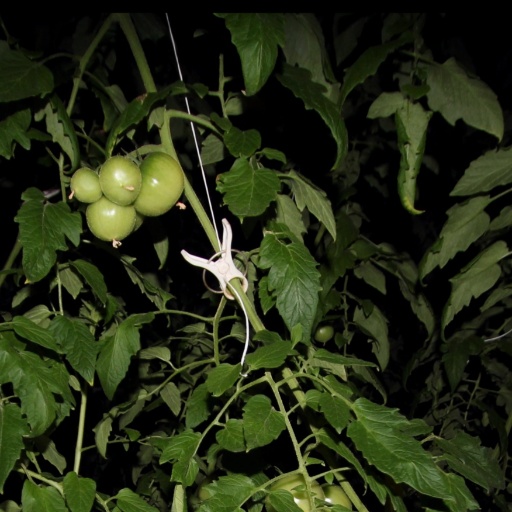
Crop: tomato